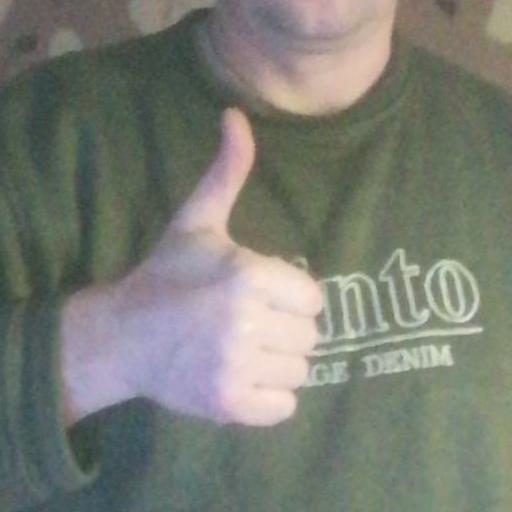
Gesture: like